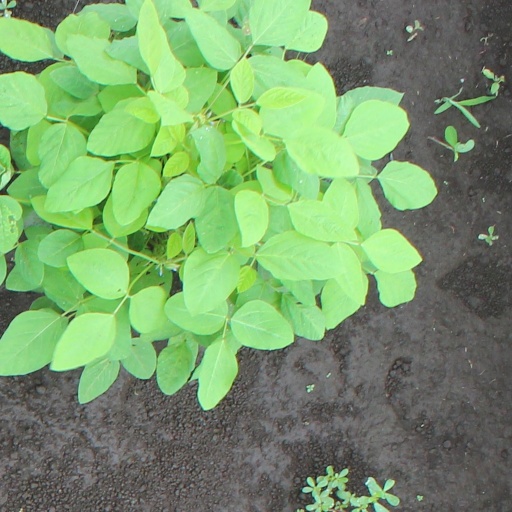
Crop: soybean